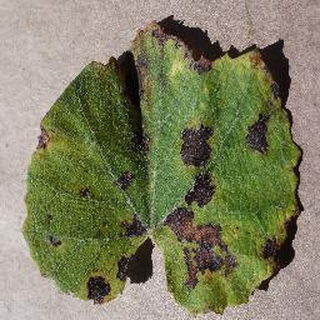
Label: grape_leaf_blight